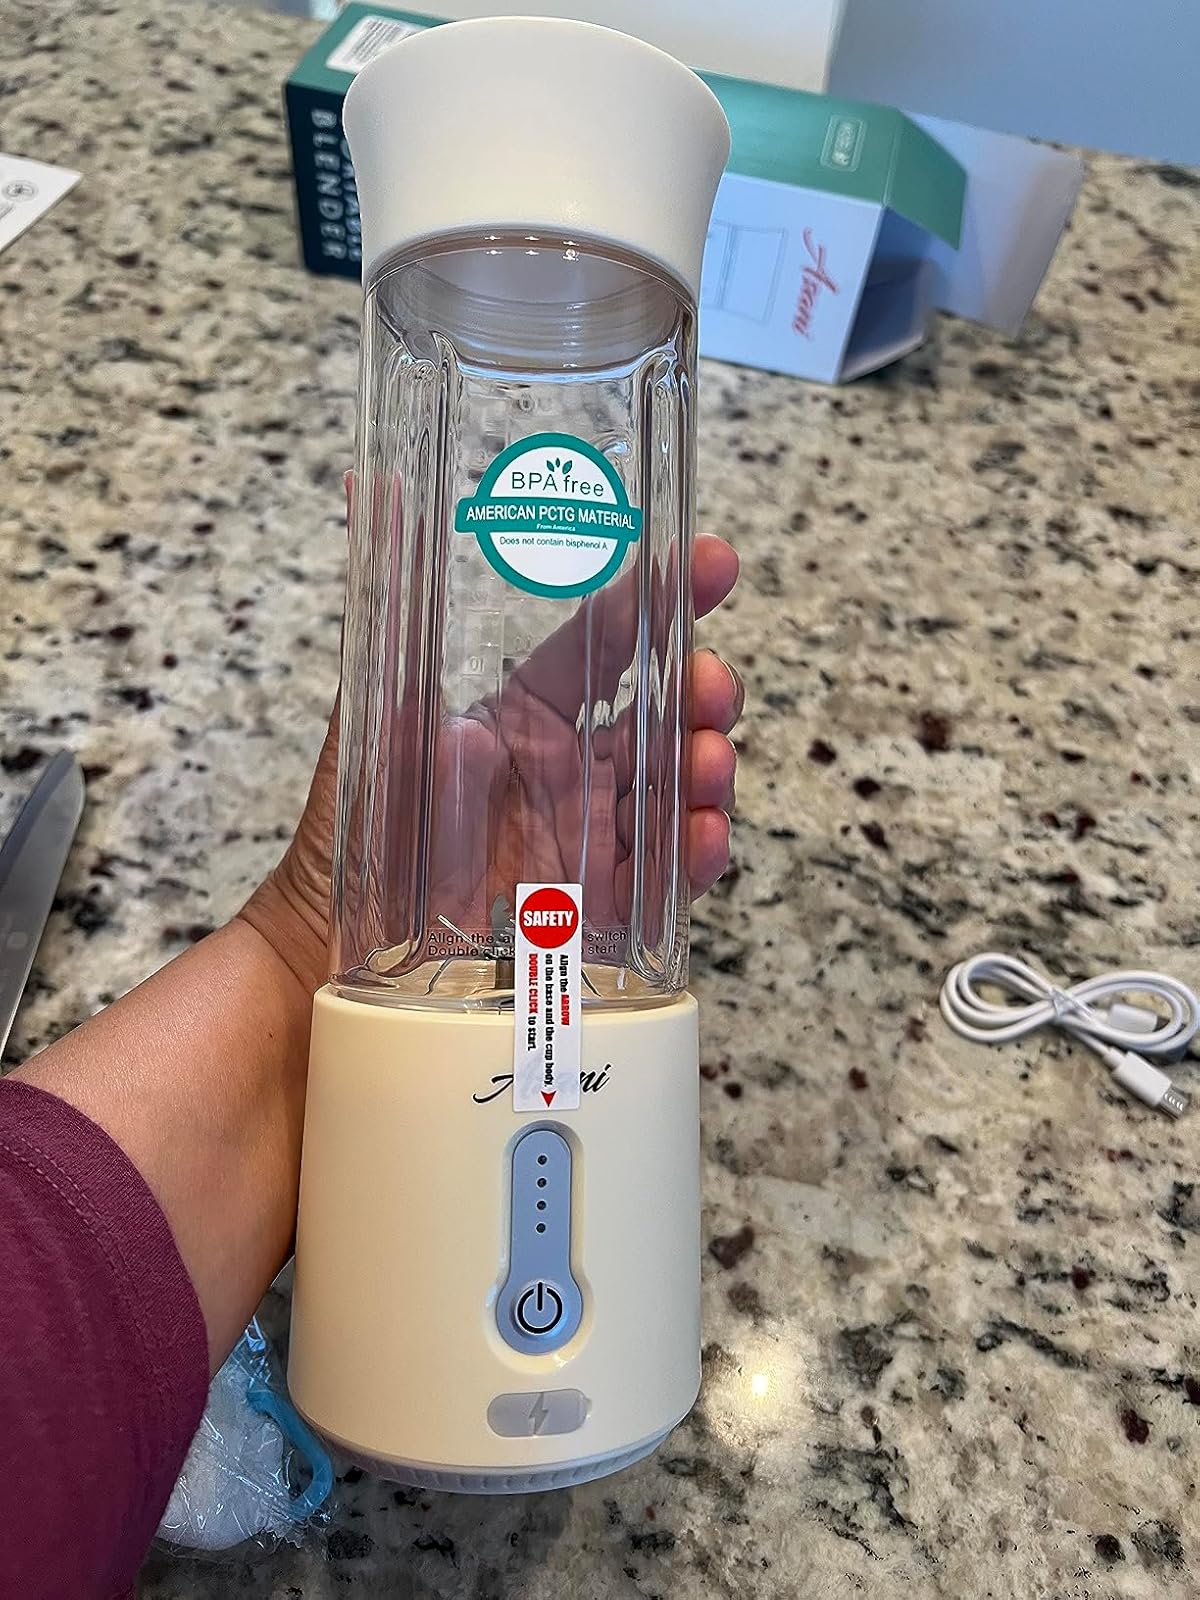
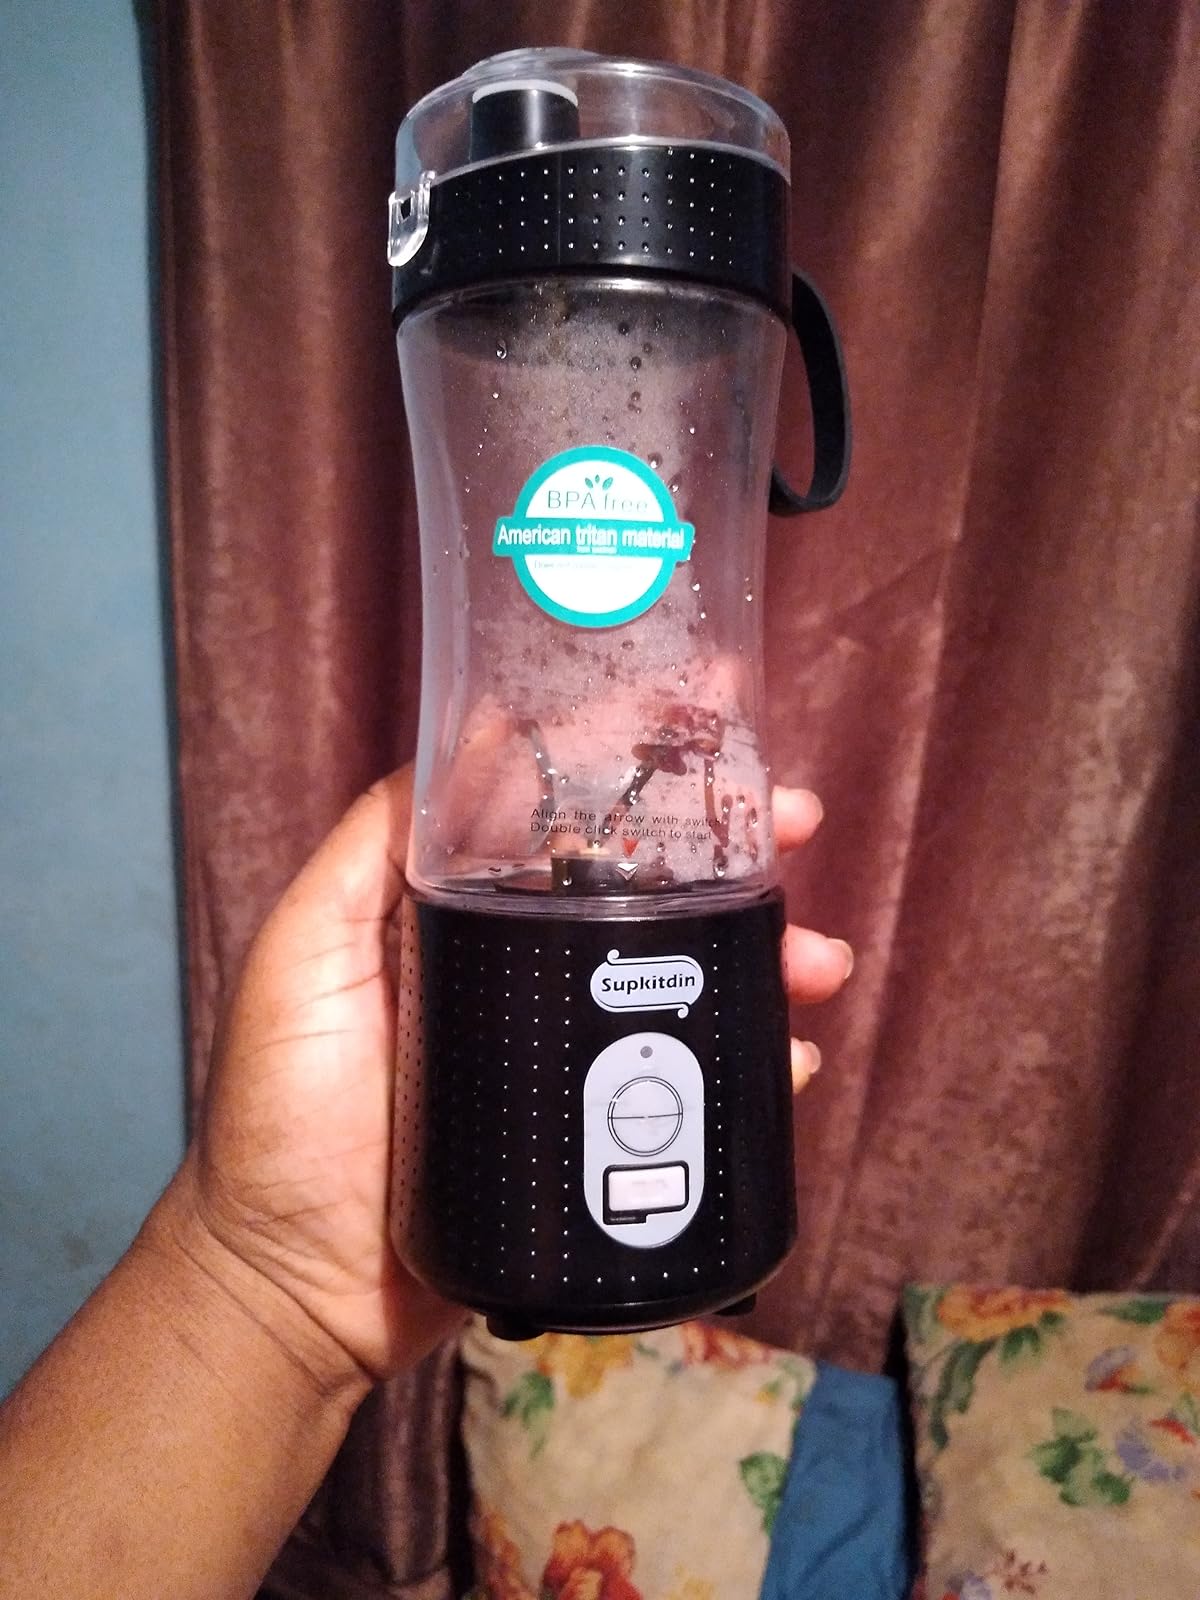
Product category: items_blender
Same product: no